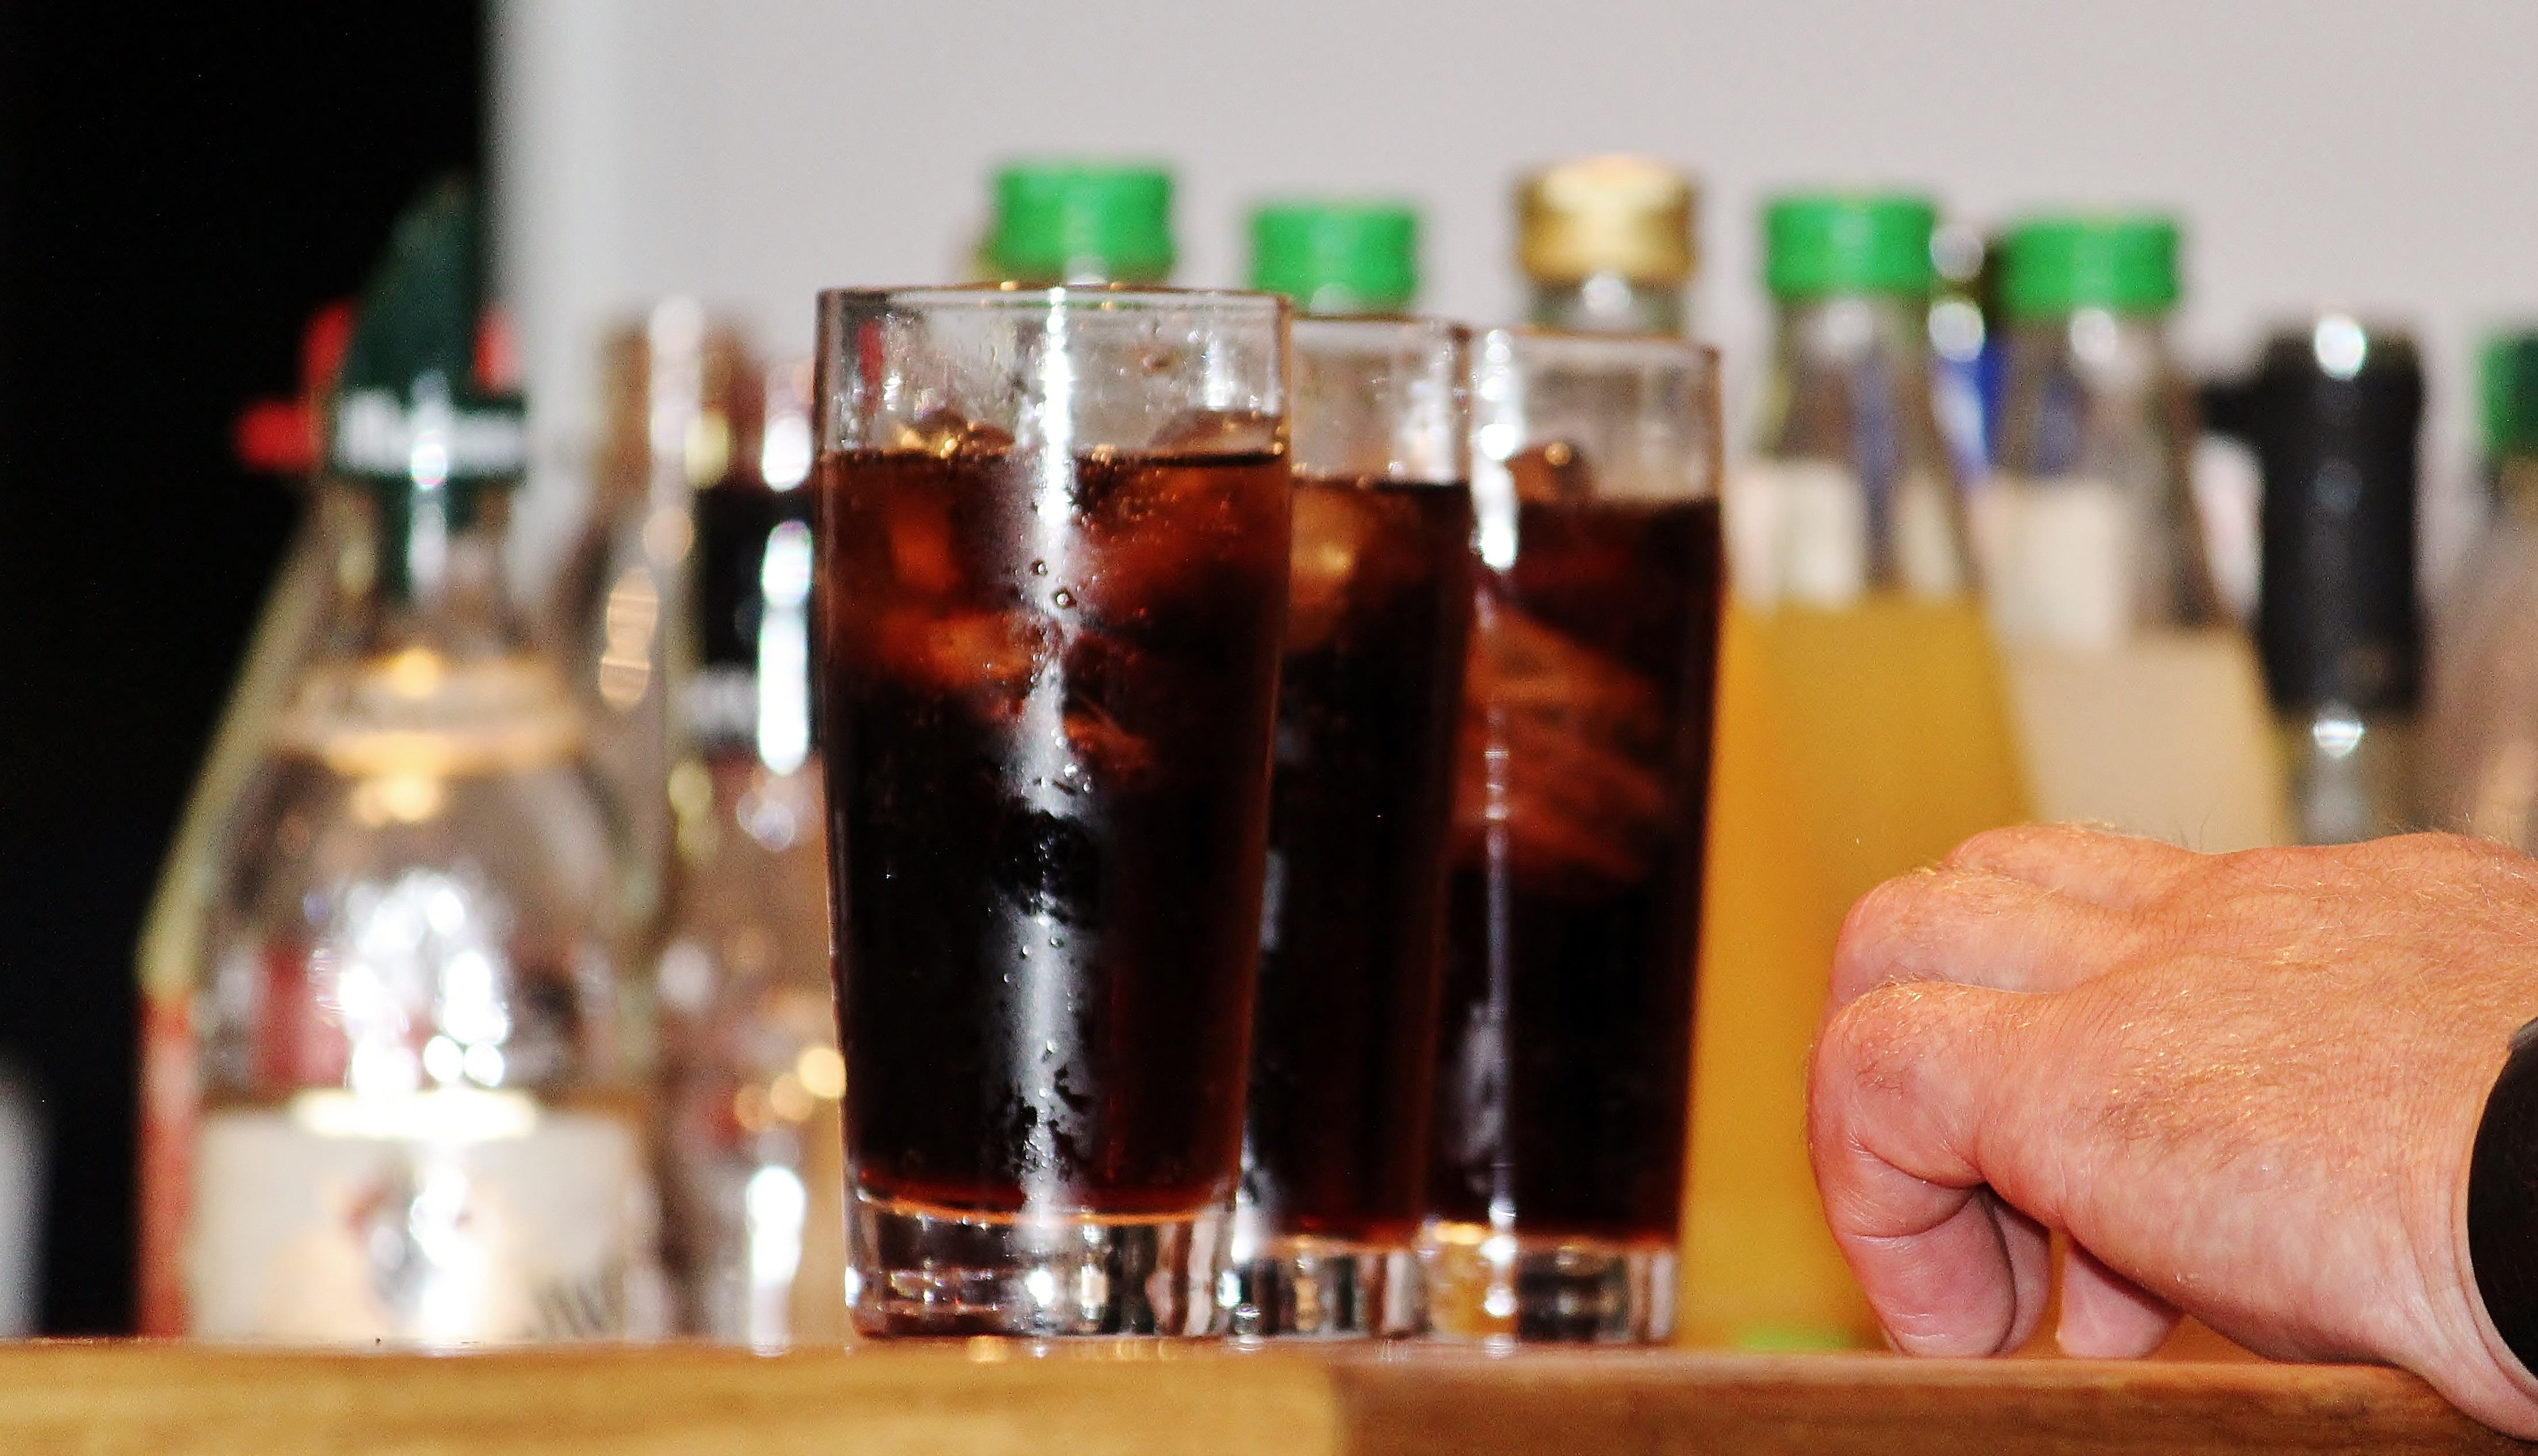
cold, liquid, bar, celebration, counter, ice, dance, drink, bottle, together, beer, alcohol, fun, bottles, glasses, party, refreshment, cola, thirst, serving, ice cubes, erfrischungsgetr nk, alcoholic beverage, ice drink, distilled beverage